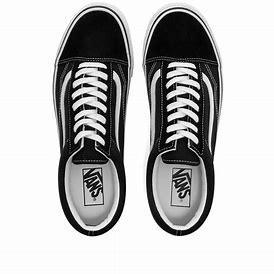
Brand: Vans
Model: UA Old Skool 36 DX